Victims of Acts of Terror Memorial

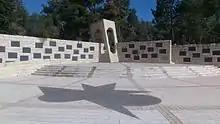

The Victims of Acts of Terror Memorial in Israel ("Andartat Halalei Pe'ulot HaEiva", lit. "Monument to the Victims of Hostile Acts") is a monument to civilian Jewish and non-Jewish victims of terrorism in modern Israel and the pre-state Land of Israel, from 1851 to the present. The memorial was established in 1998 in the National Civil Cemetery of the State of Israel on Mount Herzl, Jerusalem. At the same time, Yom Hazikaron, Israel's Remembrance Day, was officially renamed the Remembrance Day for Fallen Soldiers and Victims of Terror.